Shot heard round the world

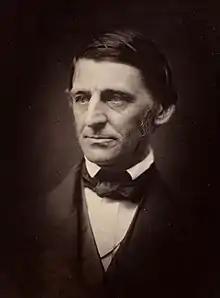
Ralph Waldo Emerson, whose 1837 poem "Concord Hymn" included the phrase.

The "shot heard round the world" is a phrase that refers to the opening shot of the battles of Lexington and Concord on April 19, 1775, which sparked the American Revolutionary War and led to the creation of the United States. It originates from the opening stanza of Ralph Waldo Emerson's 1837 poem "Concord Hymn". The phrase has subsequently been applied to the assassination of Archduke Franz Ferdinand in 1914, a catalyst event for World War I, and hyperbolically applied to feats in sports.